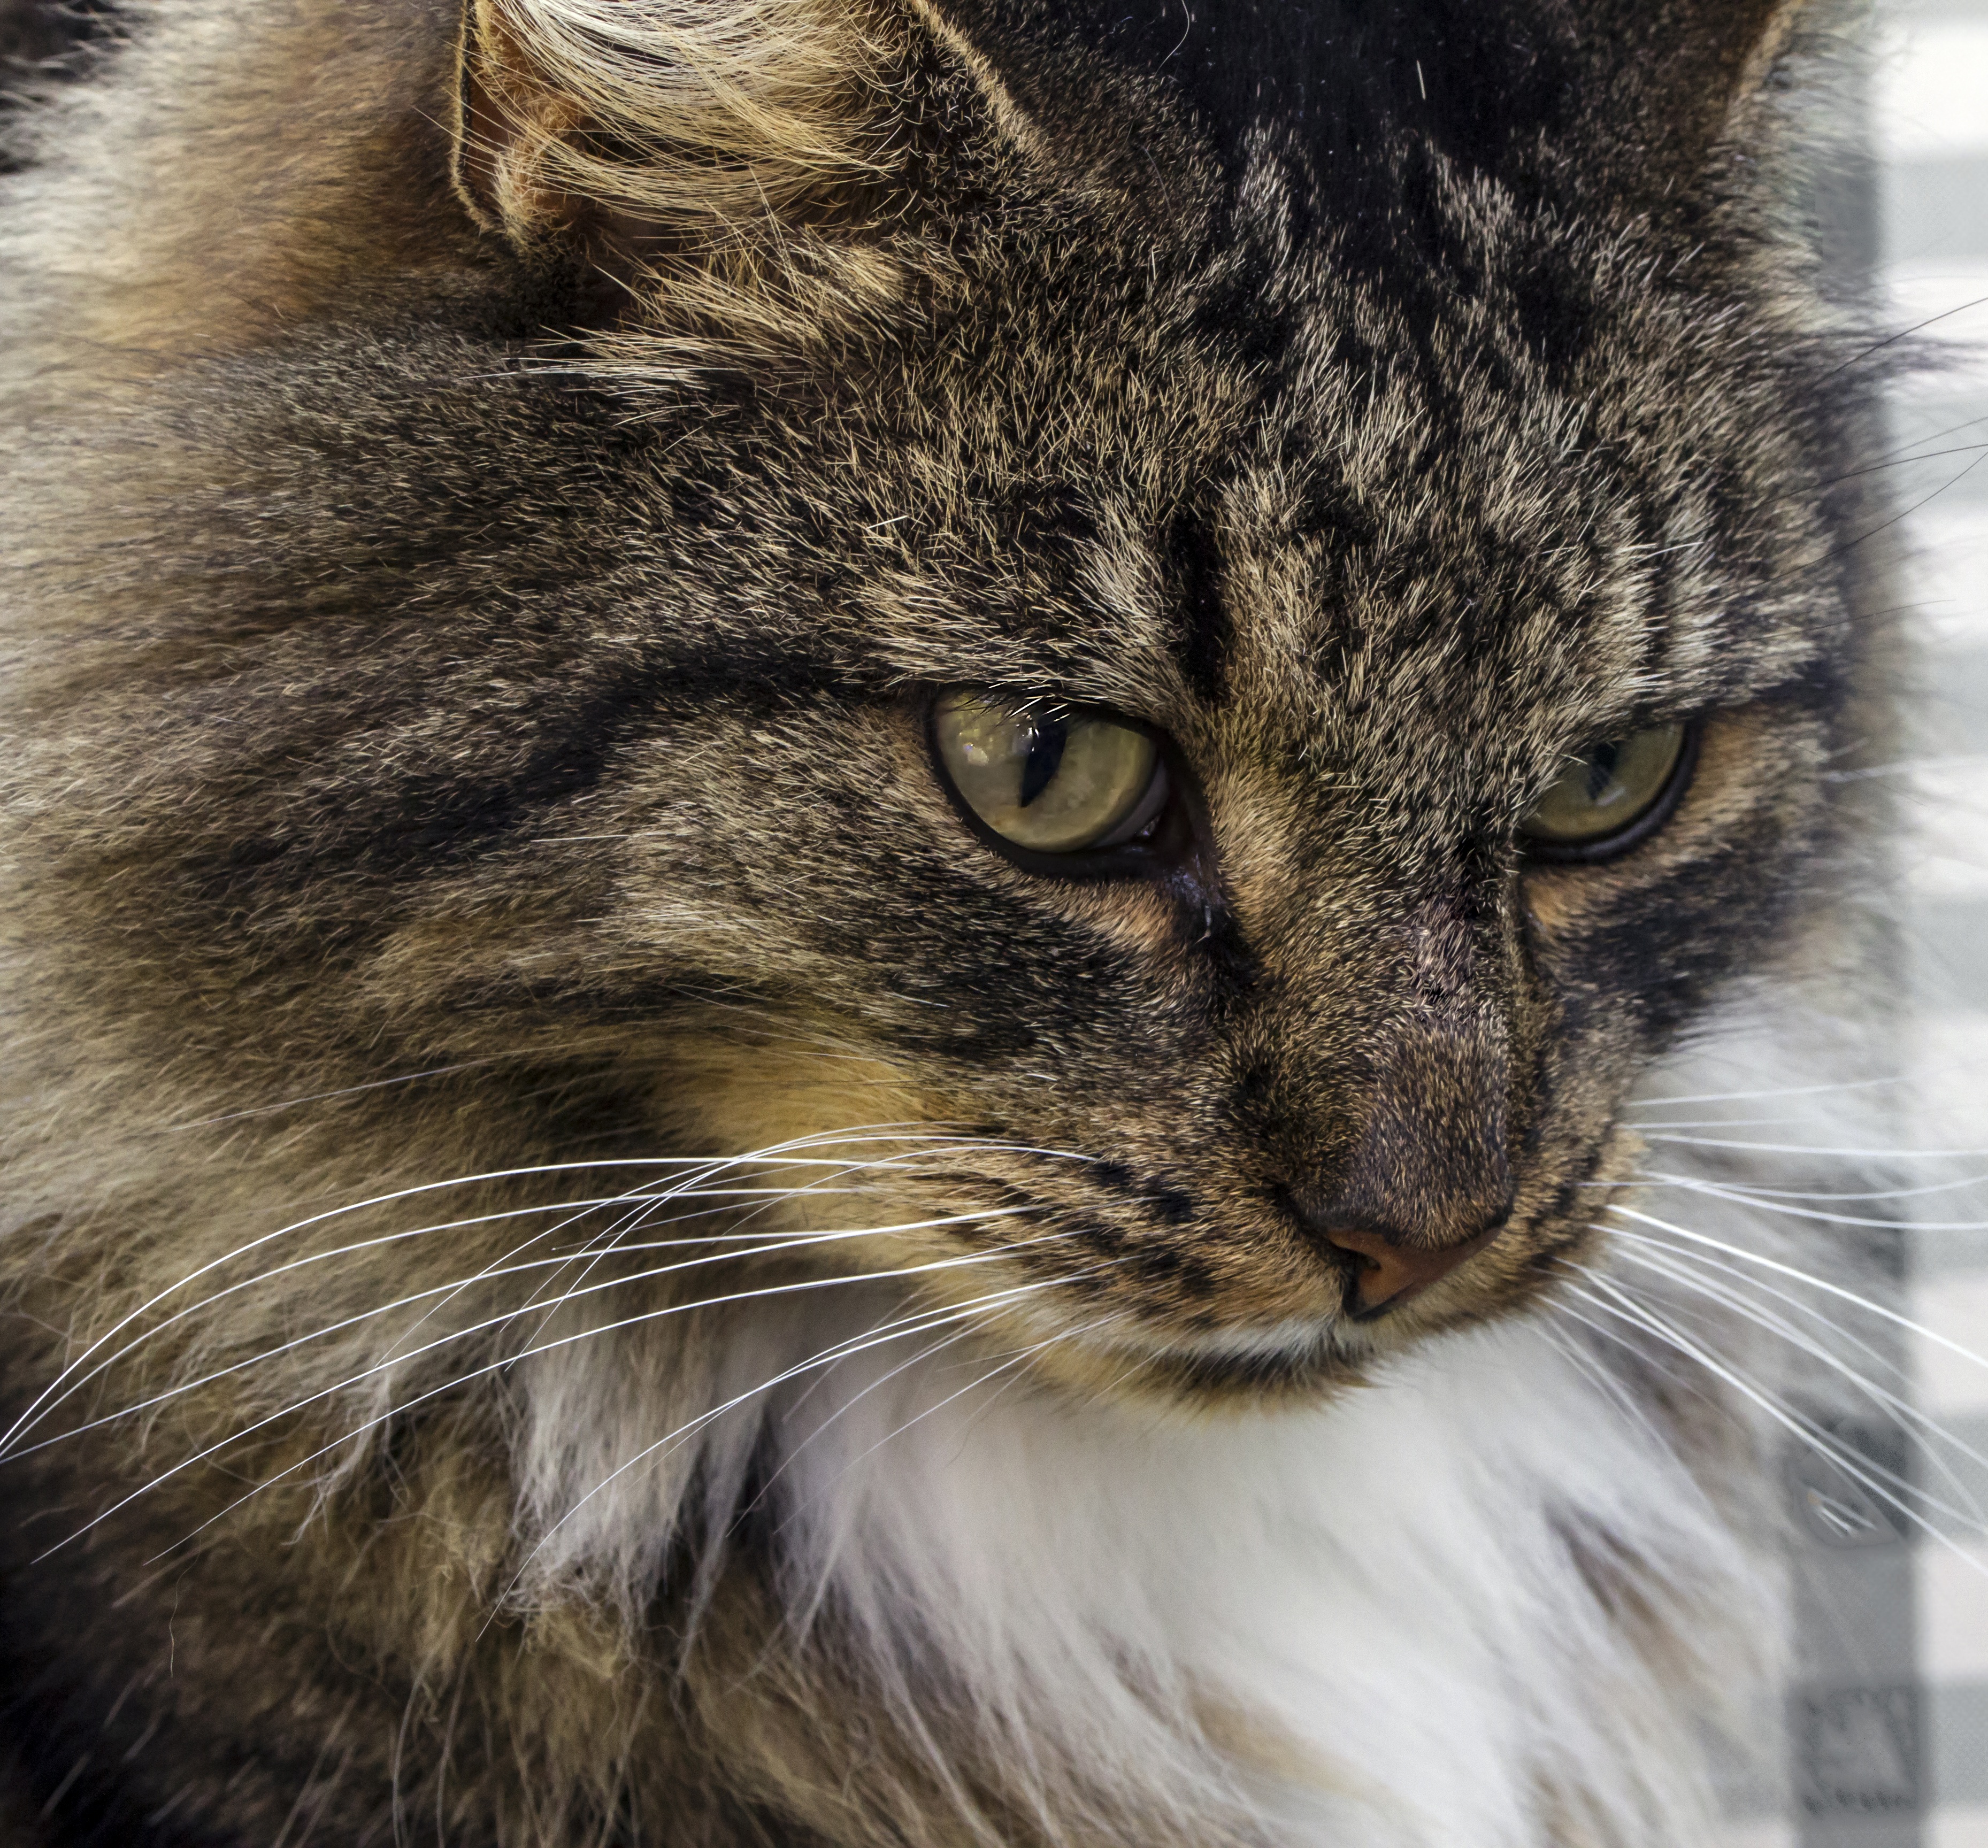
animal, pet, cat, mammal, fauna, close up, nose, whiskers, snout, eye, vertebrate, dreamy, domestic cat, relaxed, tabby cat, norwegian forest cat, natural breed, european shorthair, wild cat, small to medium sized cats, cat like mammal, domestic short haired cat, domestic long haired cat